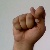
The image shows a hand gesture representing the letter 'T' in Indian Sign Language.